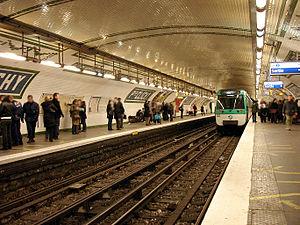
Station Place de Clichy de la ligne 13 du métro de Paris, France.